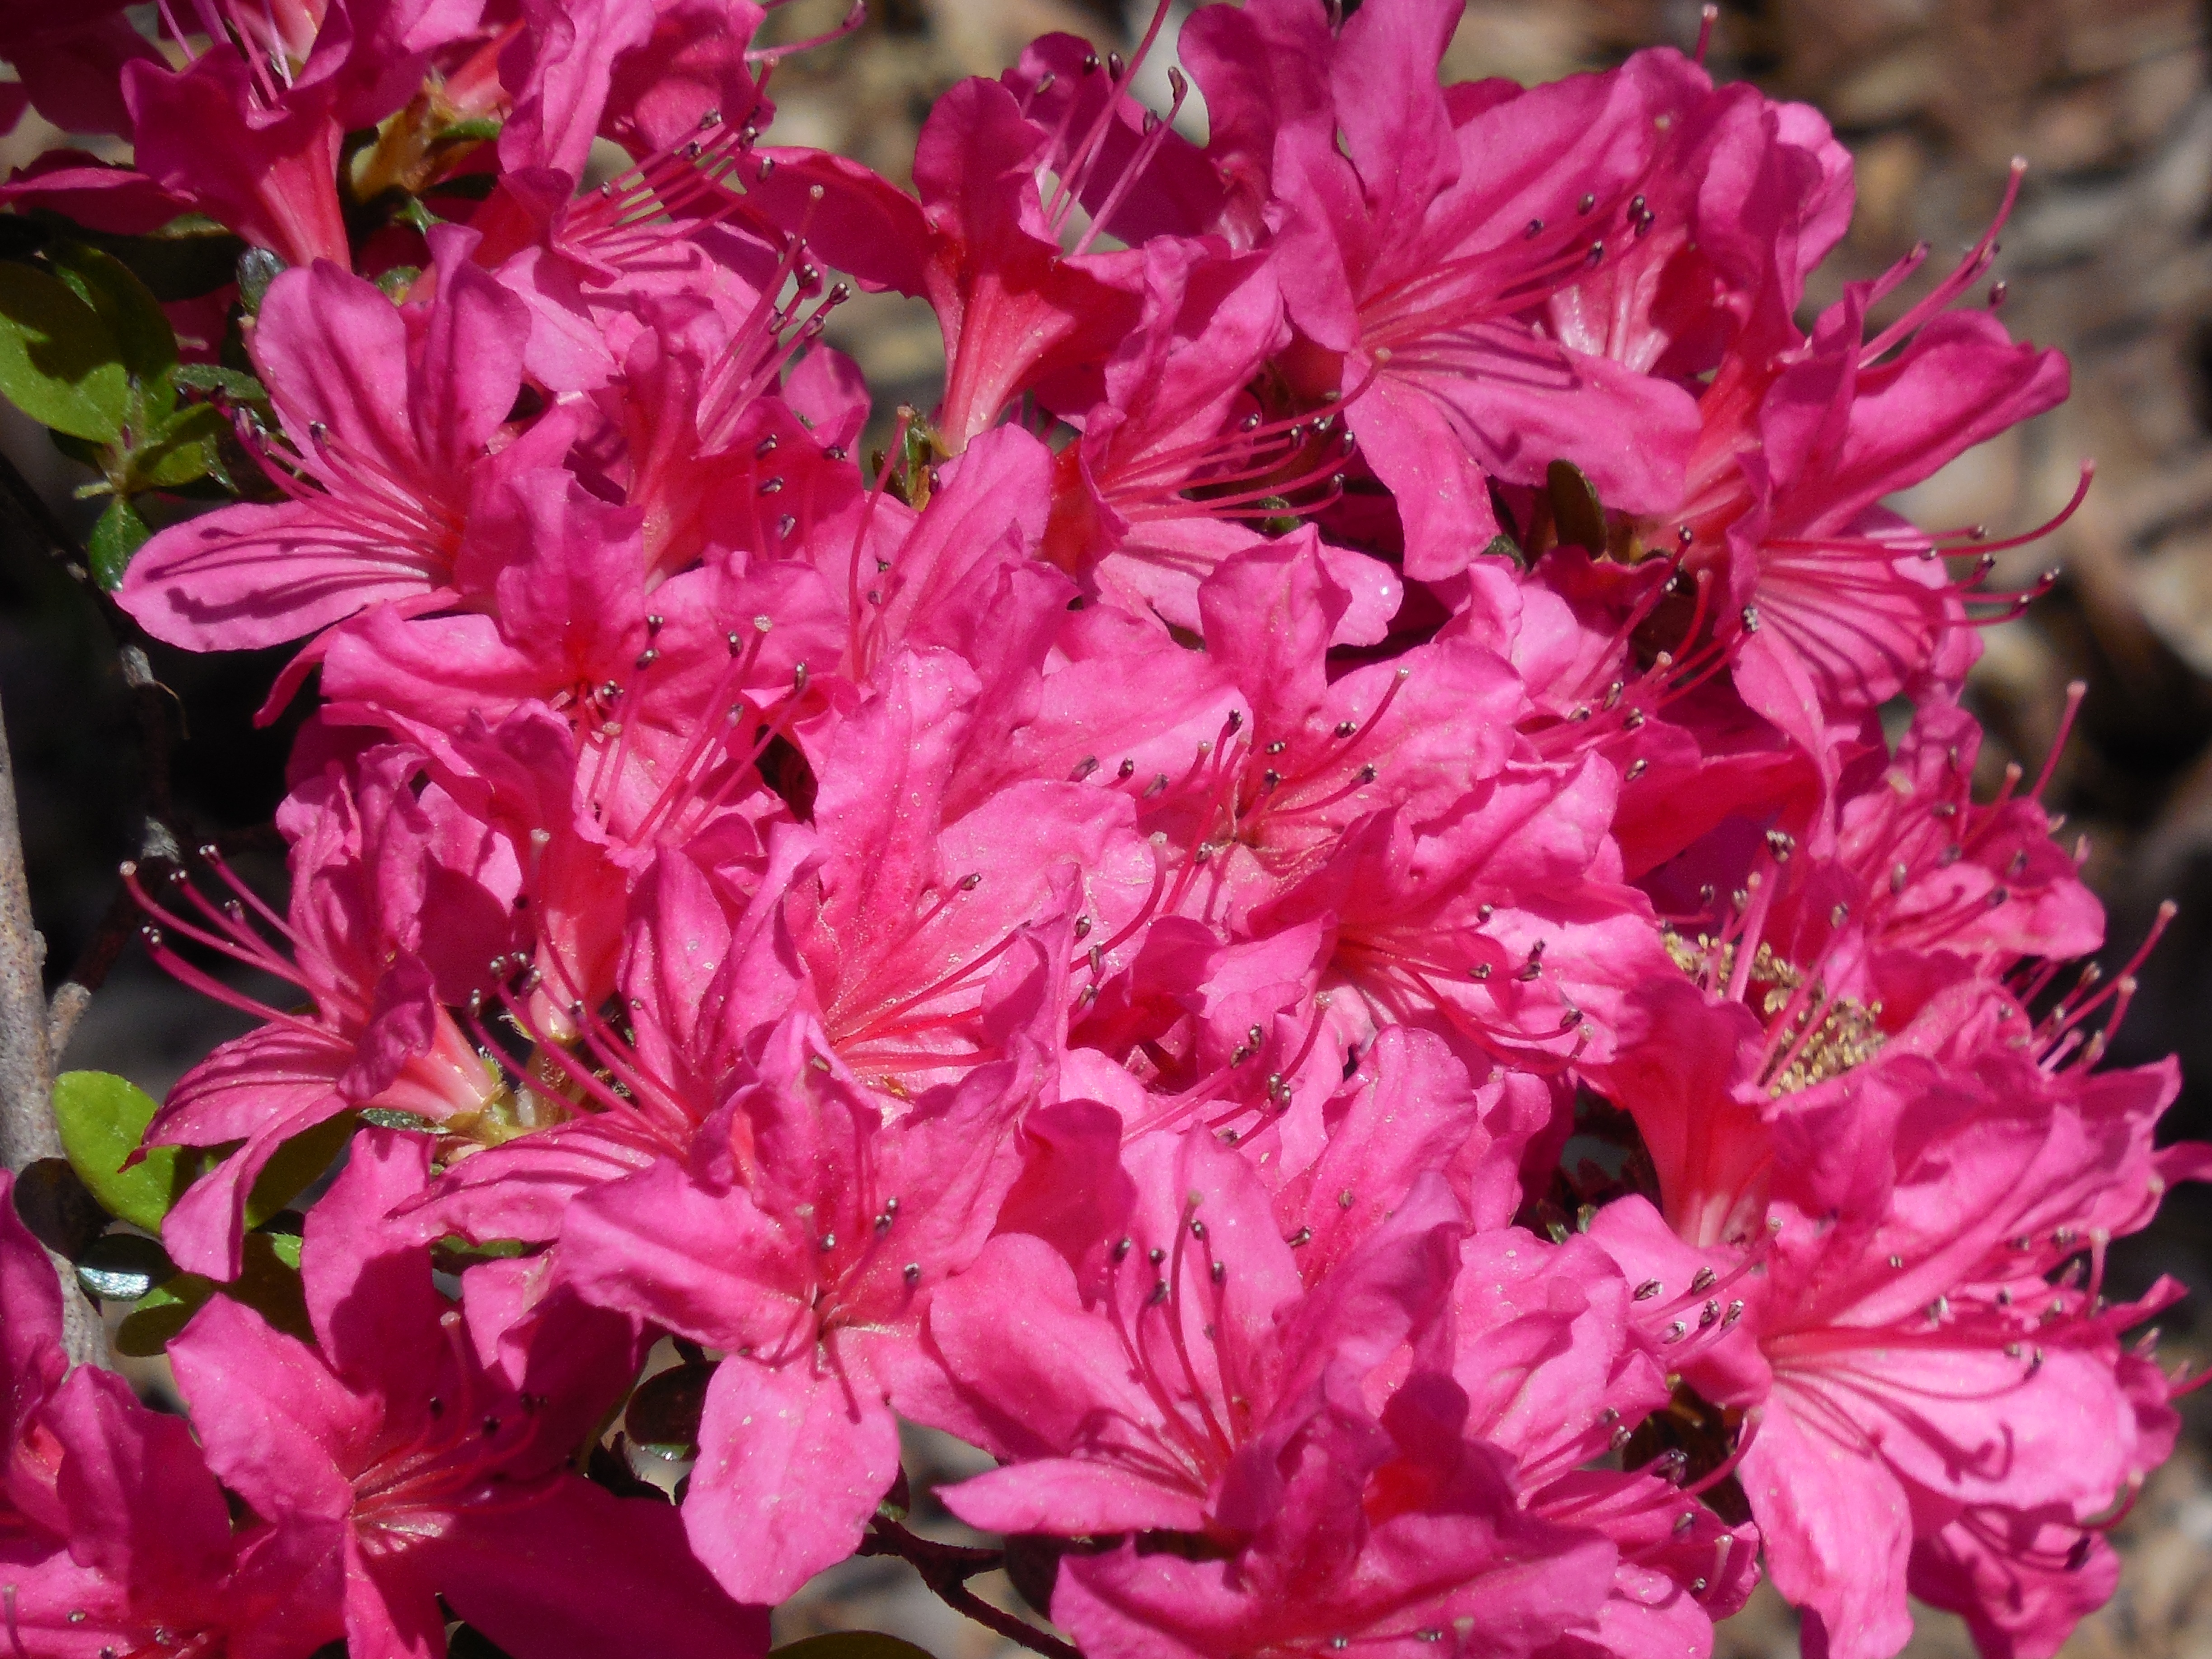
tree, nature, blossom, plant, white, leaf, flower, petal, floral, bush, spring, green, red, color, natural, botany, blooming, colorful, garden, pink, botanical, outdoors, shrub, rhododendron, springtime, elegant, vibrant, blooms, azalea, flowering plant, woody plant, land plant